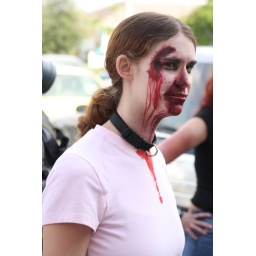
I'm sure that pink shirt was red by the end of the day!